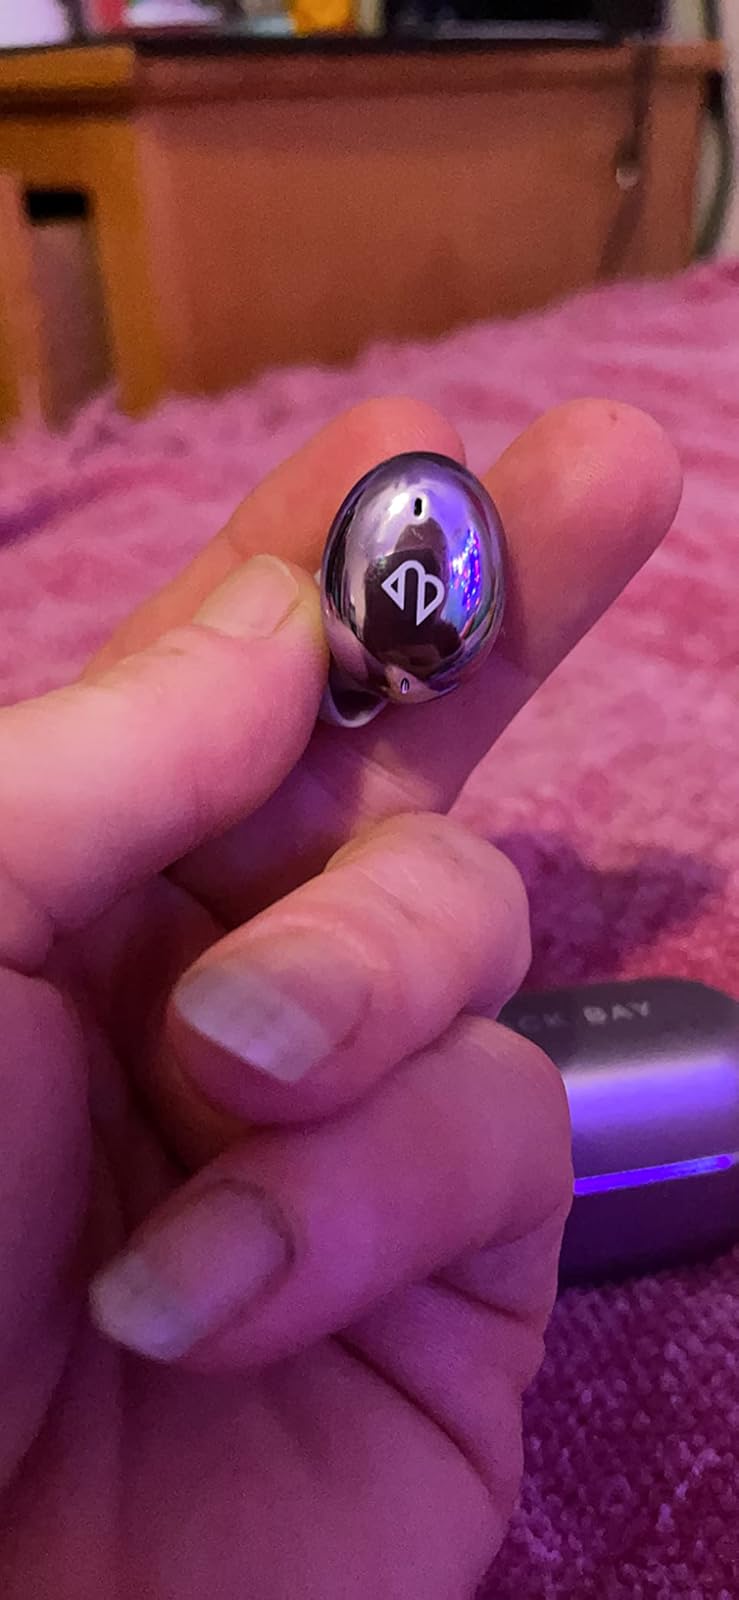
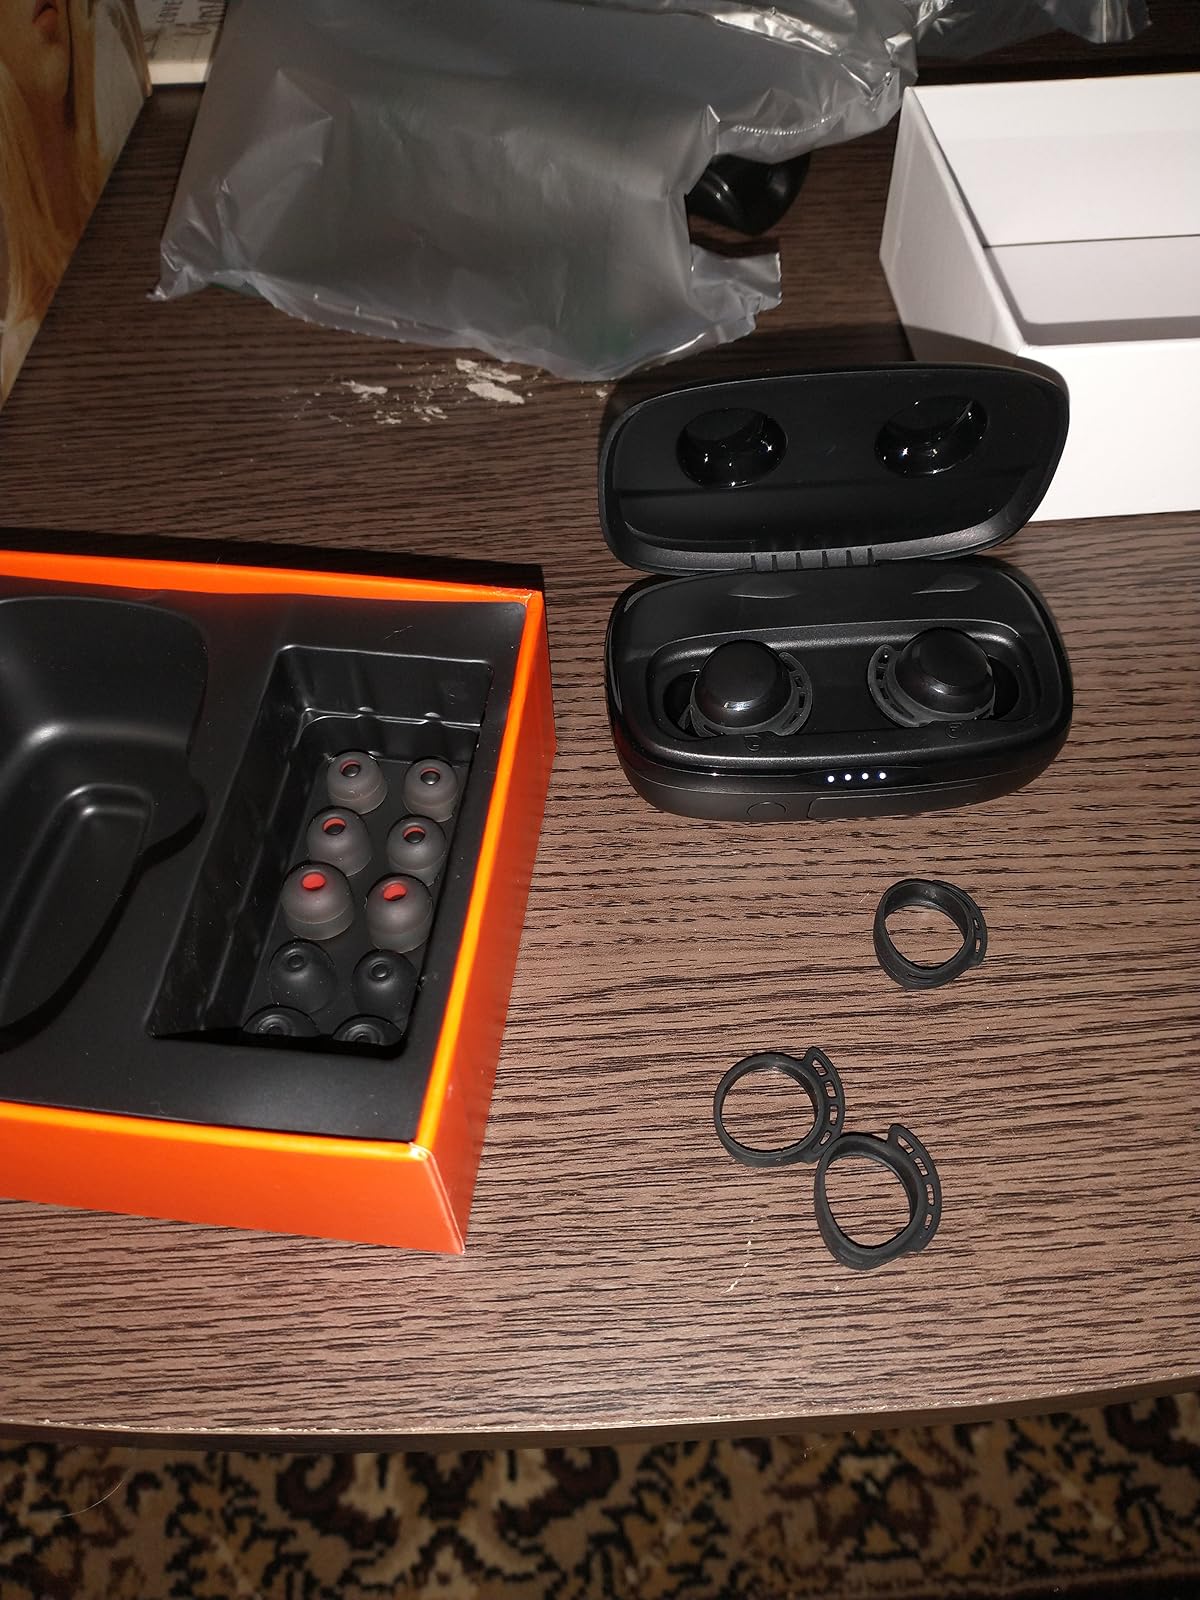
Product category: earbuds
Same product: no